Donnie Joseph

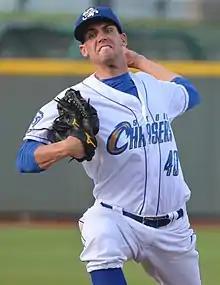
Joseph with the Omaha Storm Chasers in 2013

Don Atley Joseph (born November 1, 1987) is an American former professional baseball pitcher. He played in Major League Baseball (MLB) in 2013 and 2014 for the Kansas City Royals.